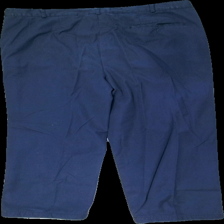
View: back
Type: Trousers
Category: Men
Brand: Missing
Colors: Blue
Material: 50% cott, 50% poly
Cut: Regular
Size: L
Stains: Major
Smell: Minor
Price range: <50
Recommended usage: Export
Description: Blue trousers from unknown brand, size L/XL. Poor condition.
Comment: Smells slightly, not bad not good. Color is tired and washed out.